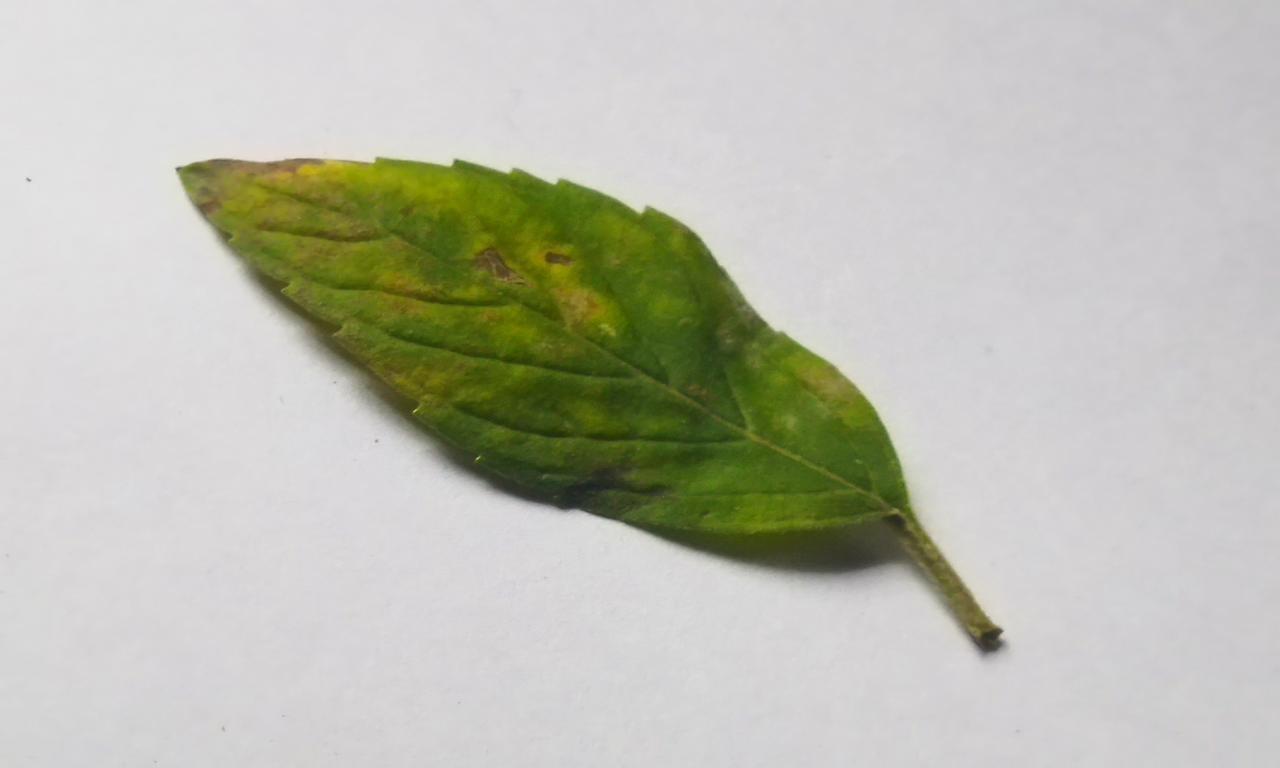
Label: Spoiled